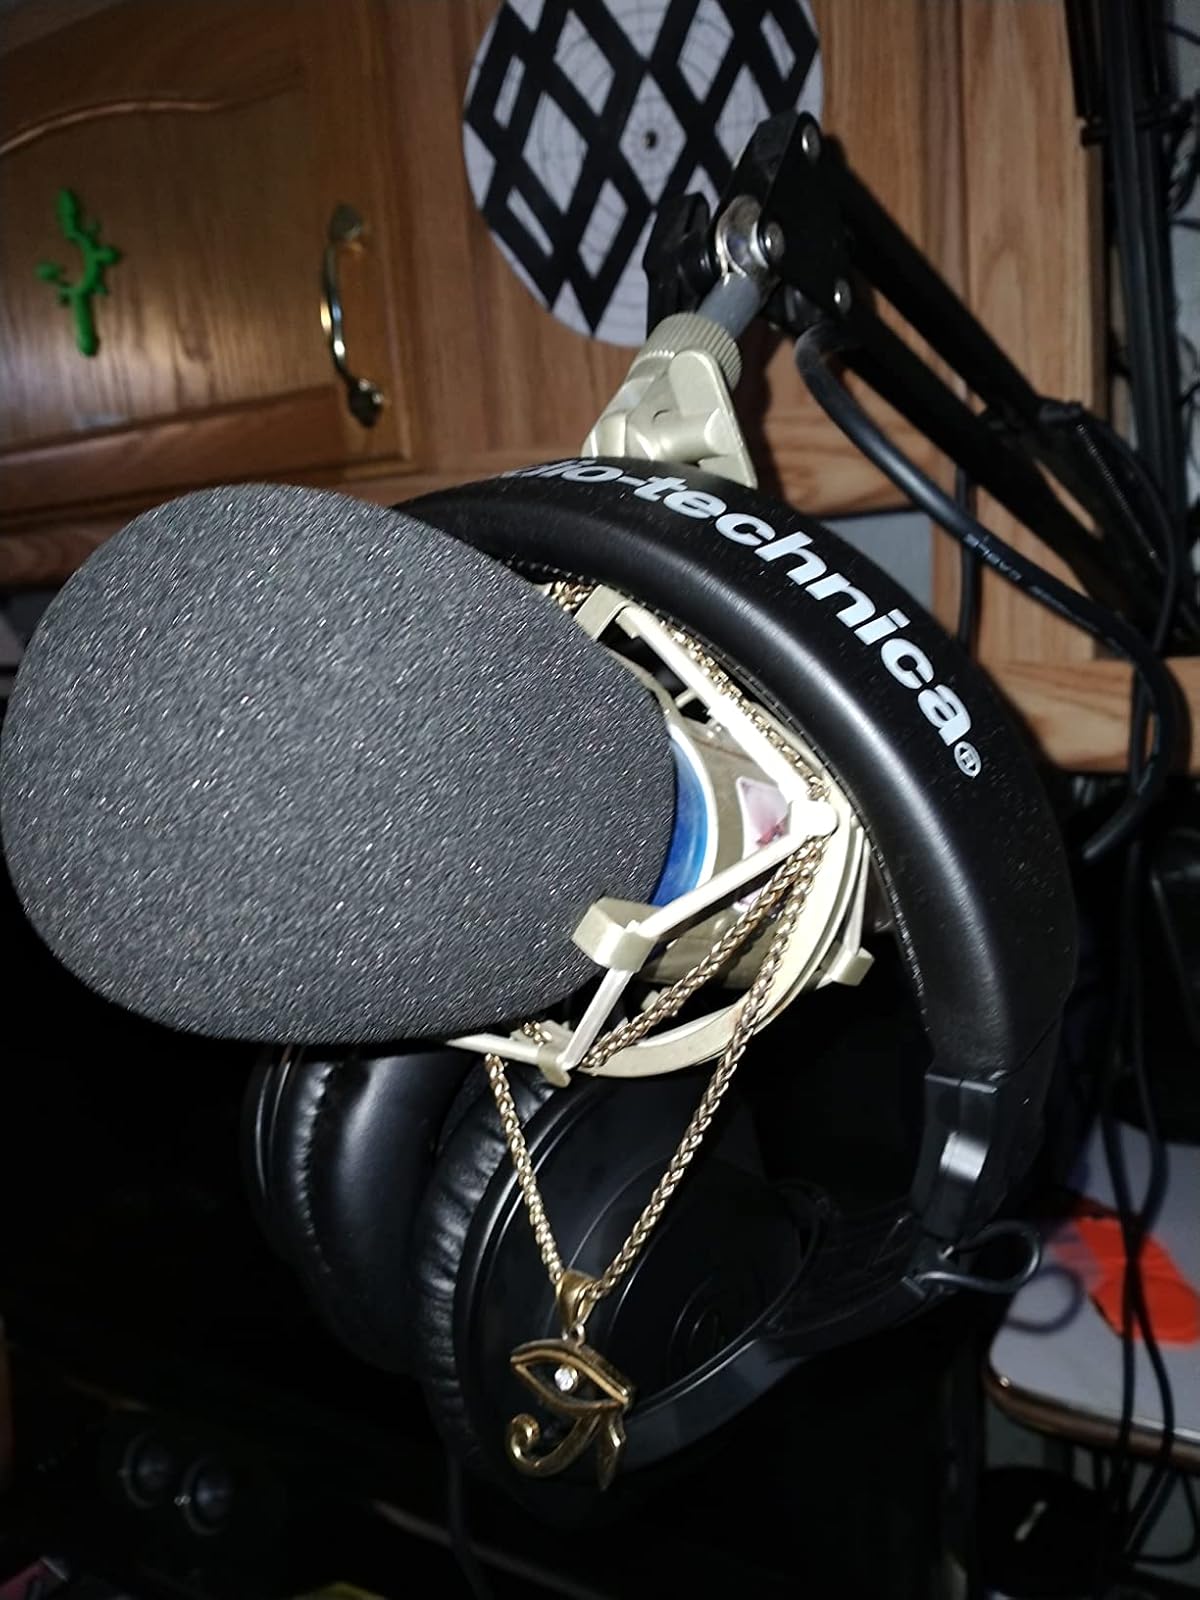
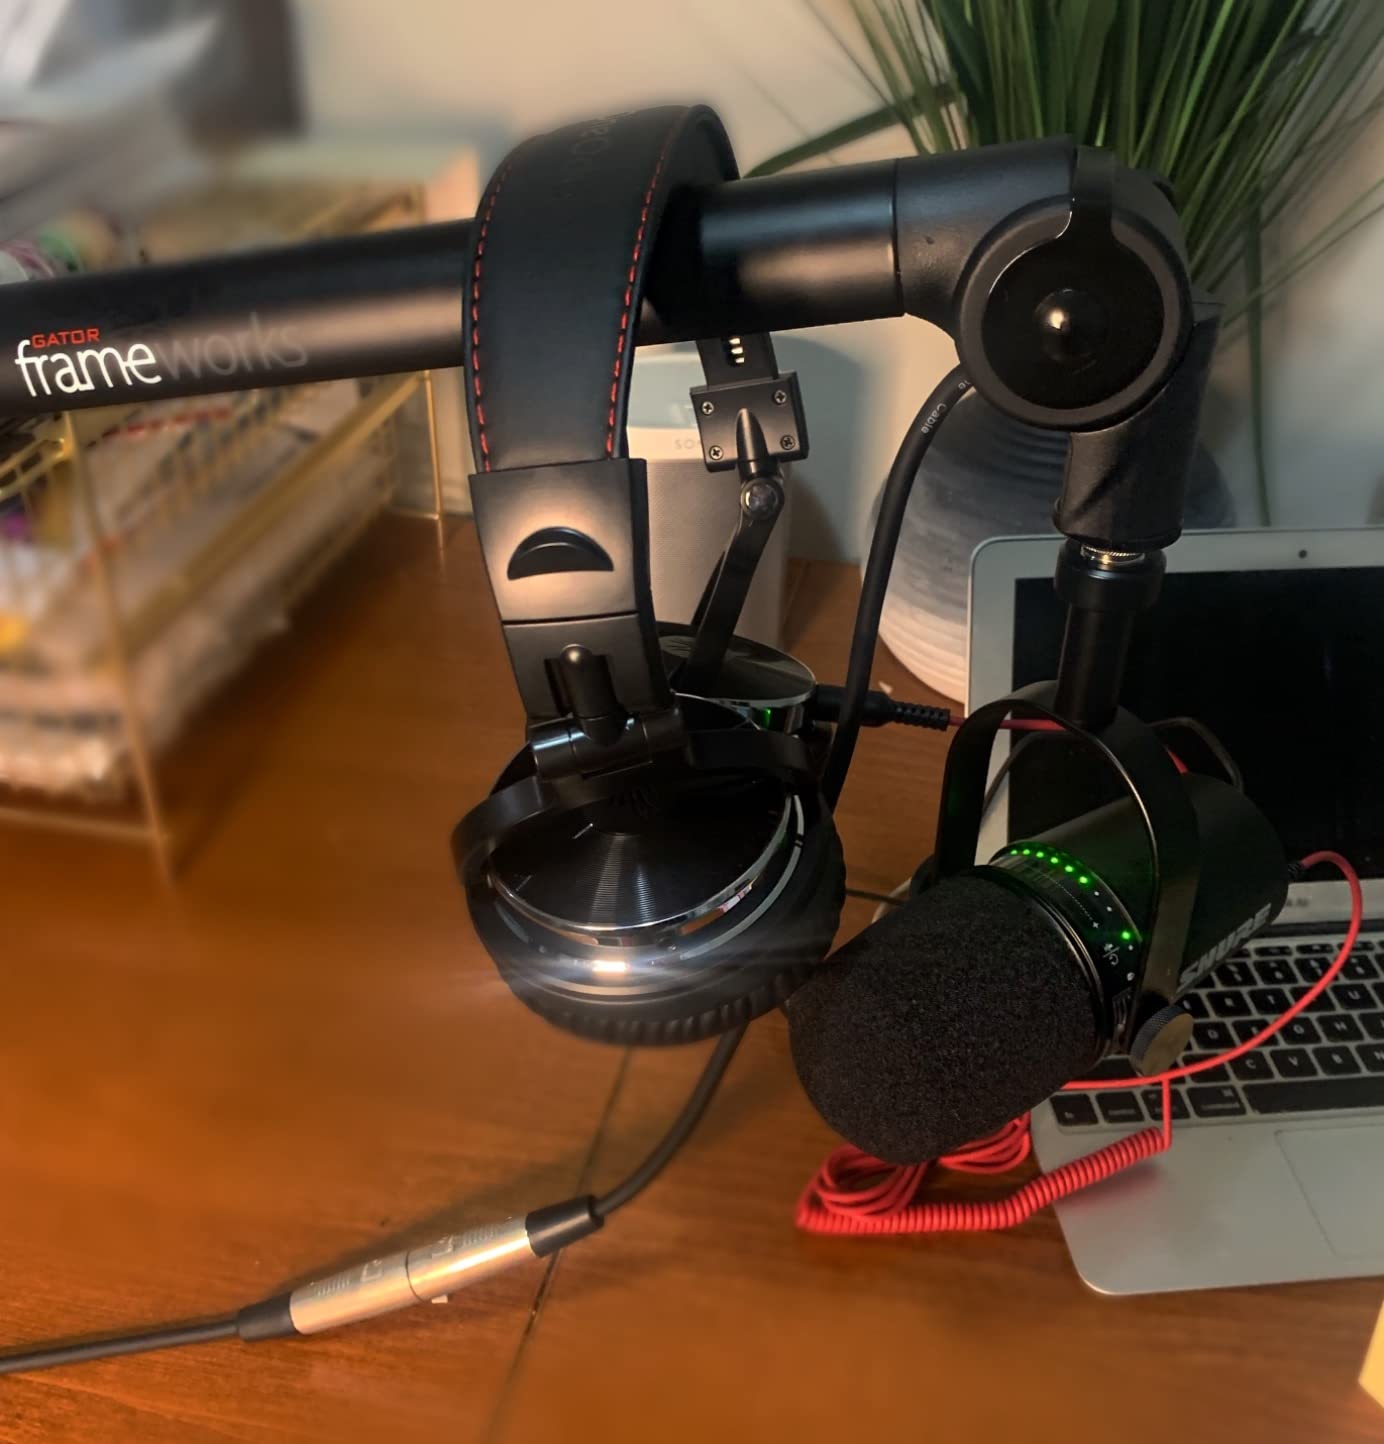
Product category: headphones
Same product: no